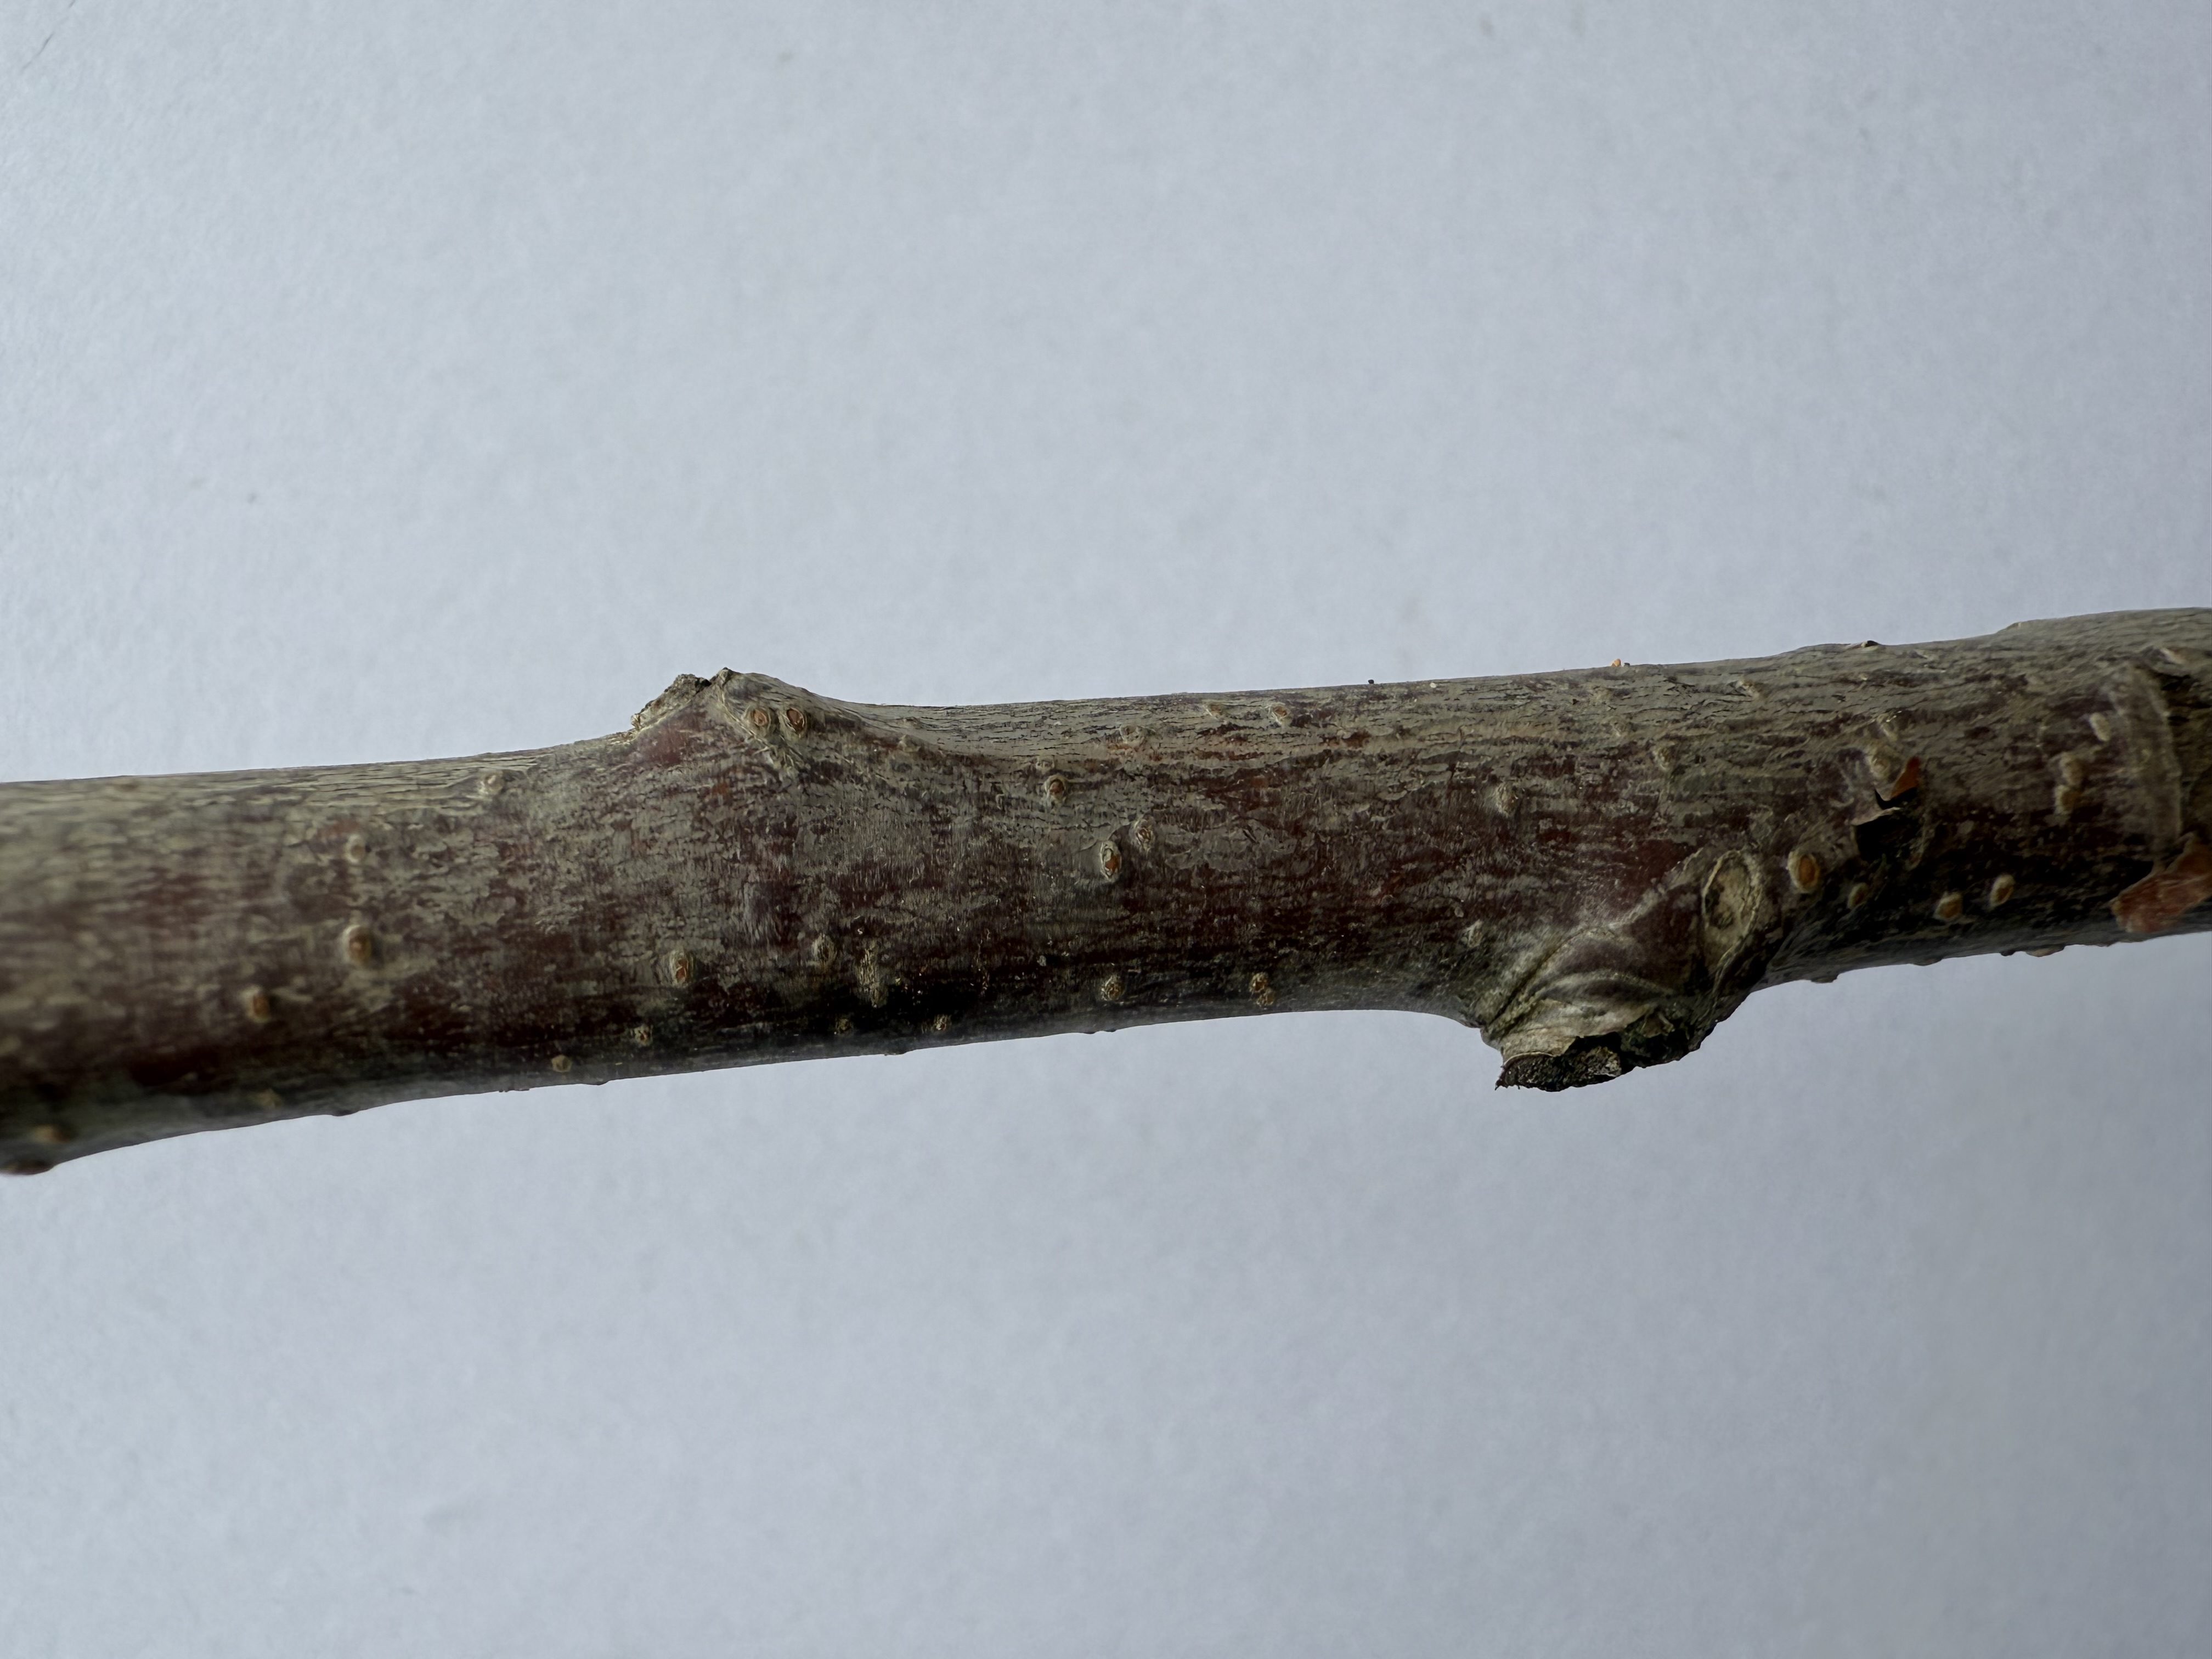
Variety: Ziraat 0900 Cherry